Fort Canning Hill

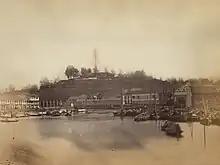
Fort Canning viewed from the Singapore River at the end of the 19th century

While Raffles was still in Bencoolen, Sumatra at the time, George Drumgold Coleman, having waited for him to return for four months, in the meantime designed for Raffles the Residency House for his residence use. Upon his return in October 1822 and impressed with Coleman's design, Raffles approved the house, construction of which was soon begun on Singapore Hill in November 1822 and completed by January 1823. It was a wooden bungalow with an "attap" roof, and had a dimension of 100 ft. by 50 ft. It had two parallel halls with verandas at both the front and back, and two square wings serving as sleeping quarters.